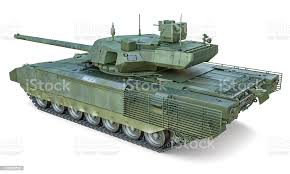
Label: Tank